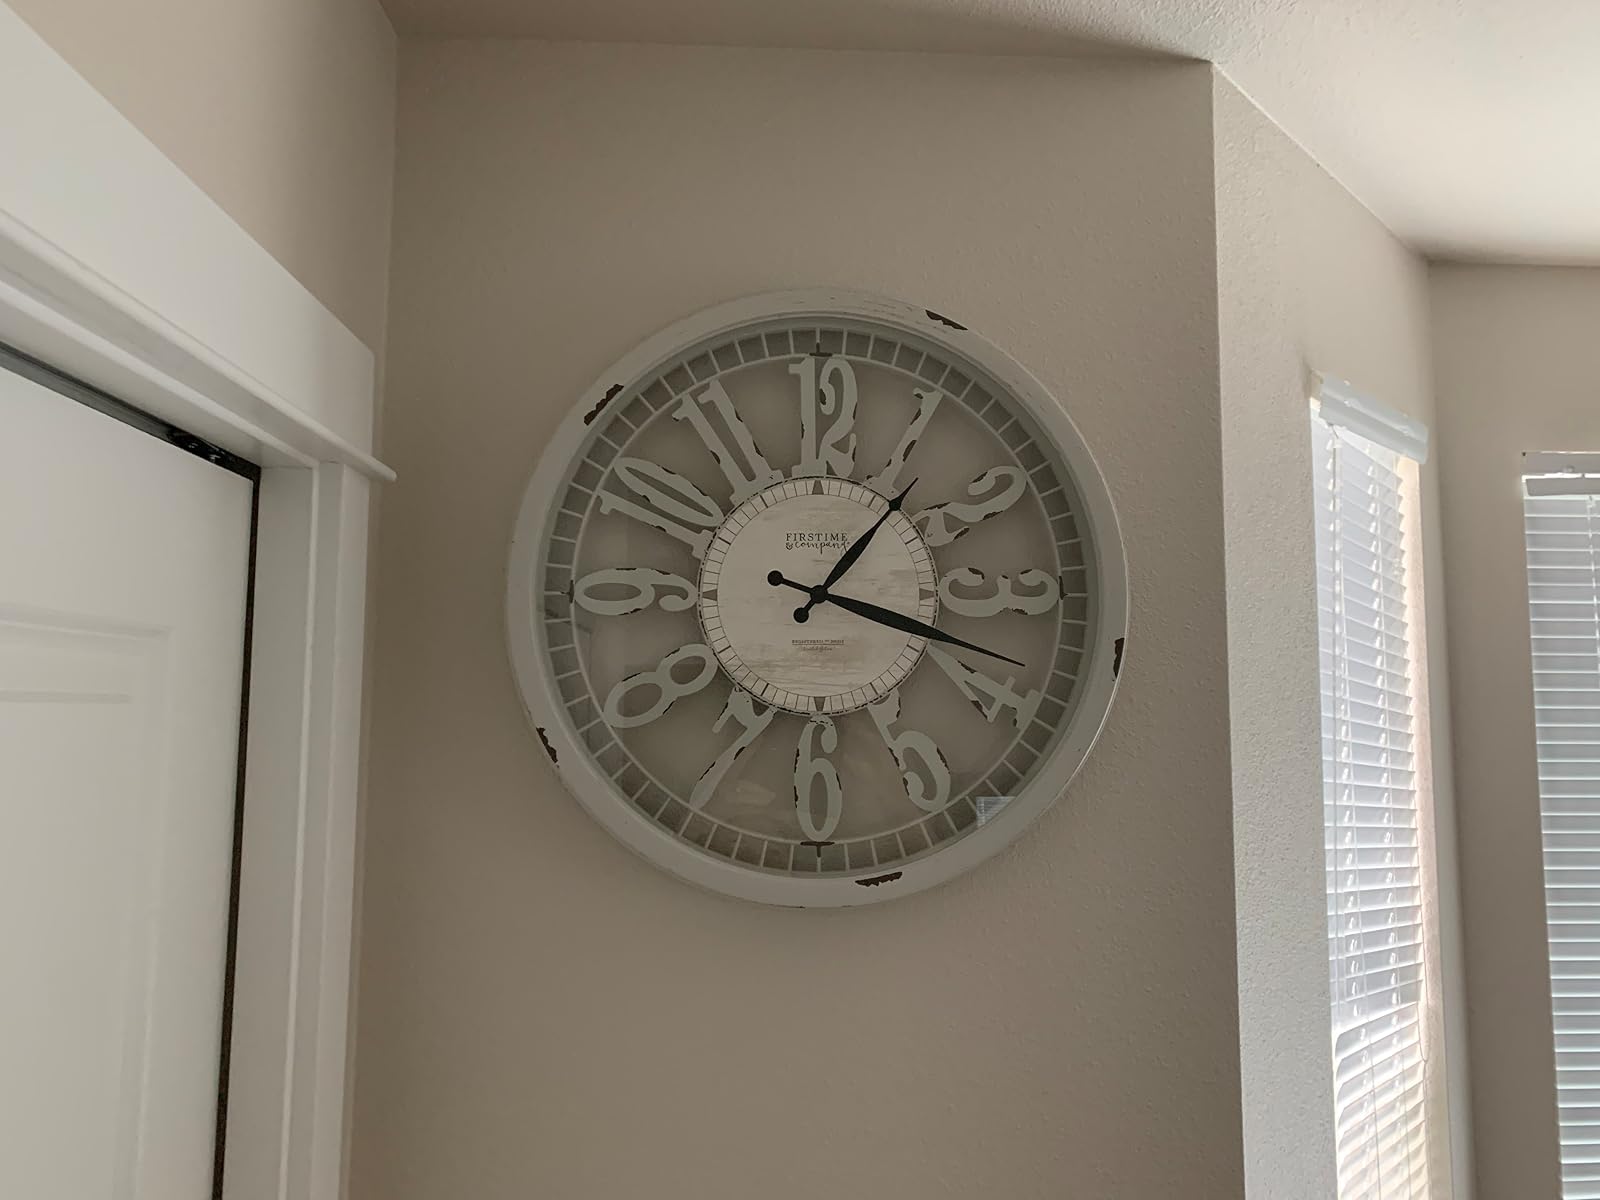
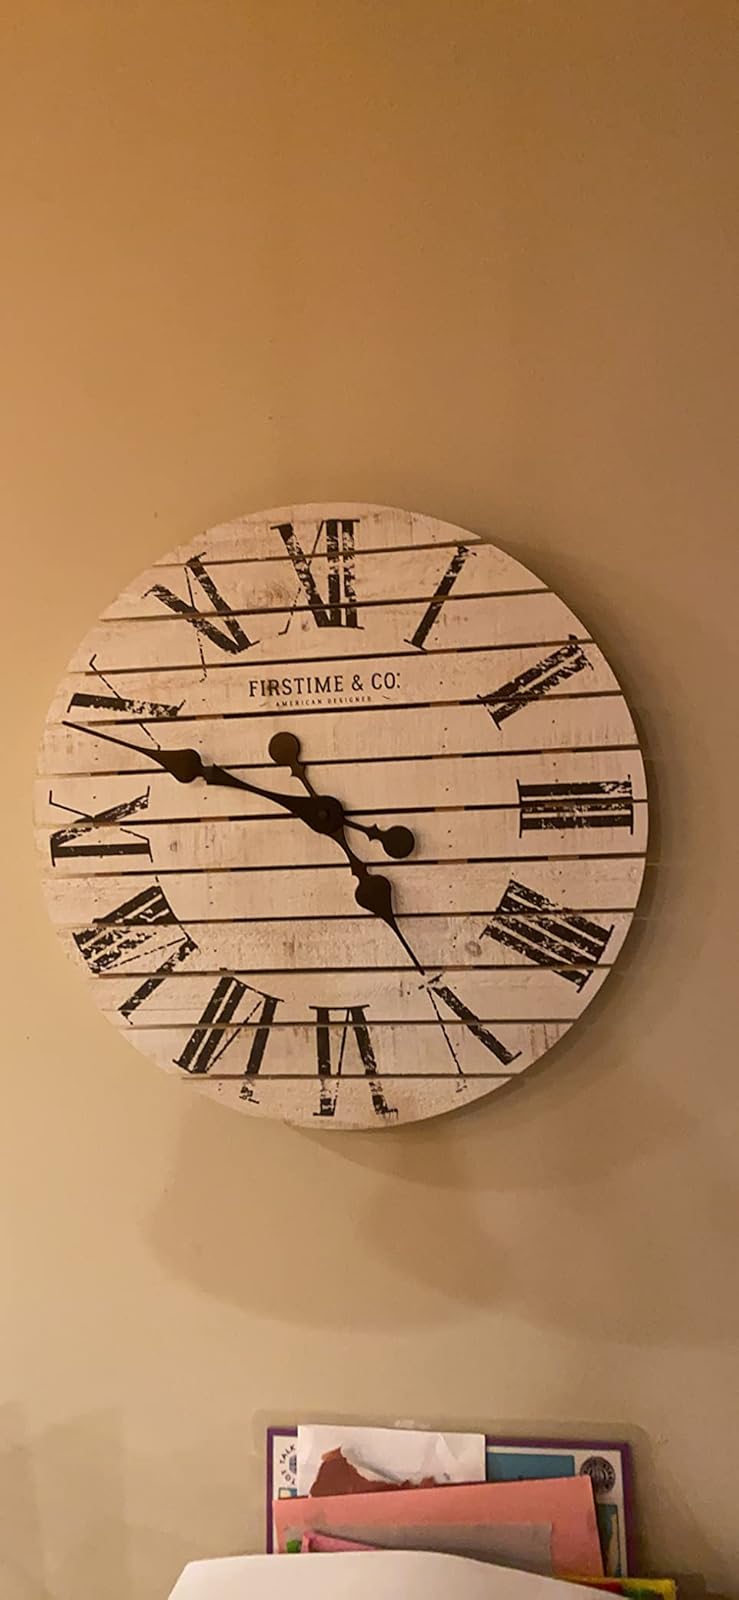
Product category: clock
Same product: no